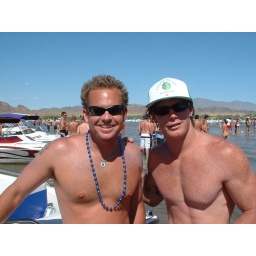
Phil and Brian at the sand bar in Havasu